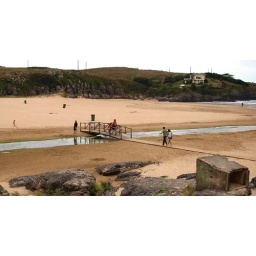
bridge on a beach in cantabria